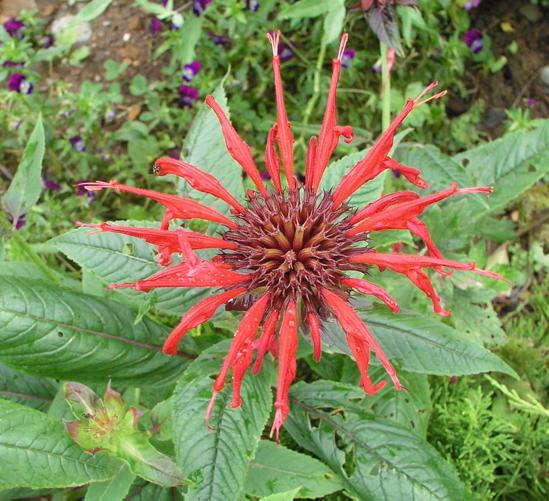
Label: bee balm